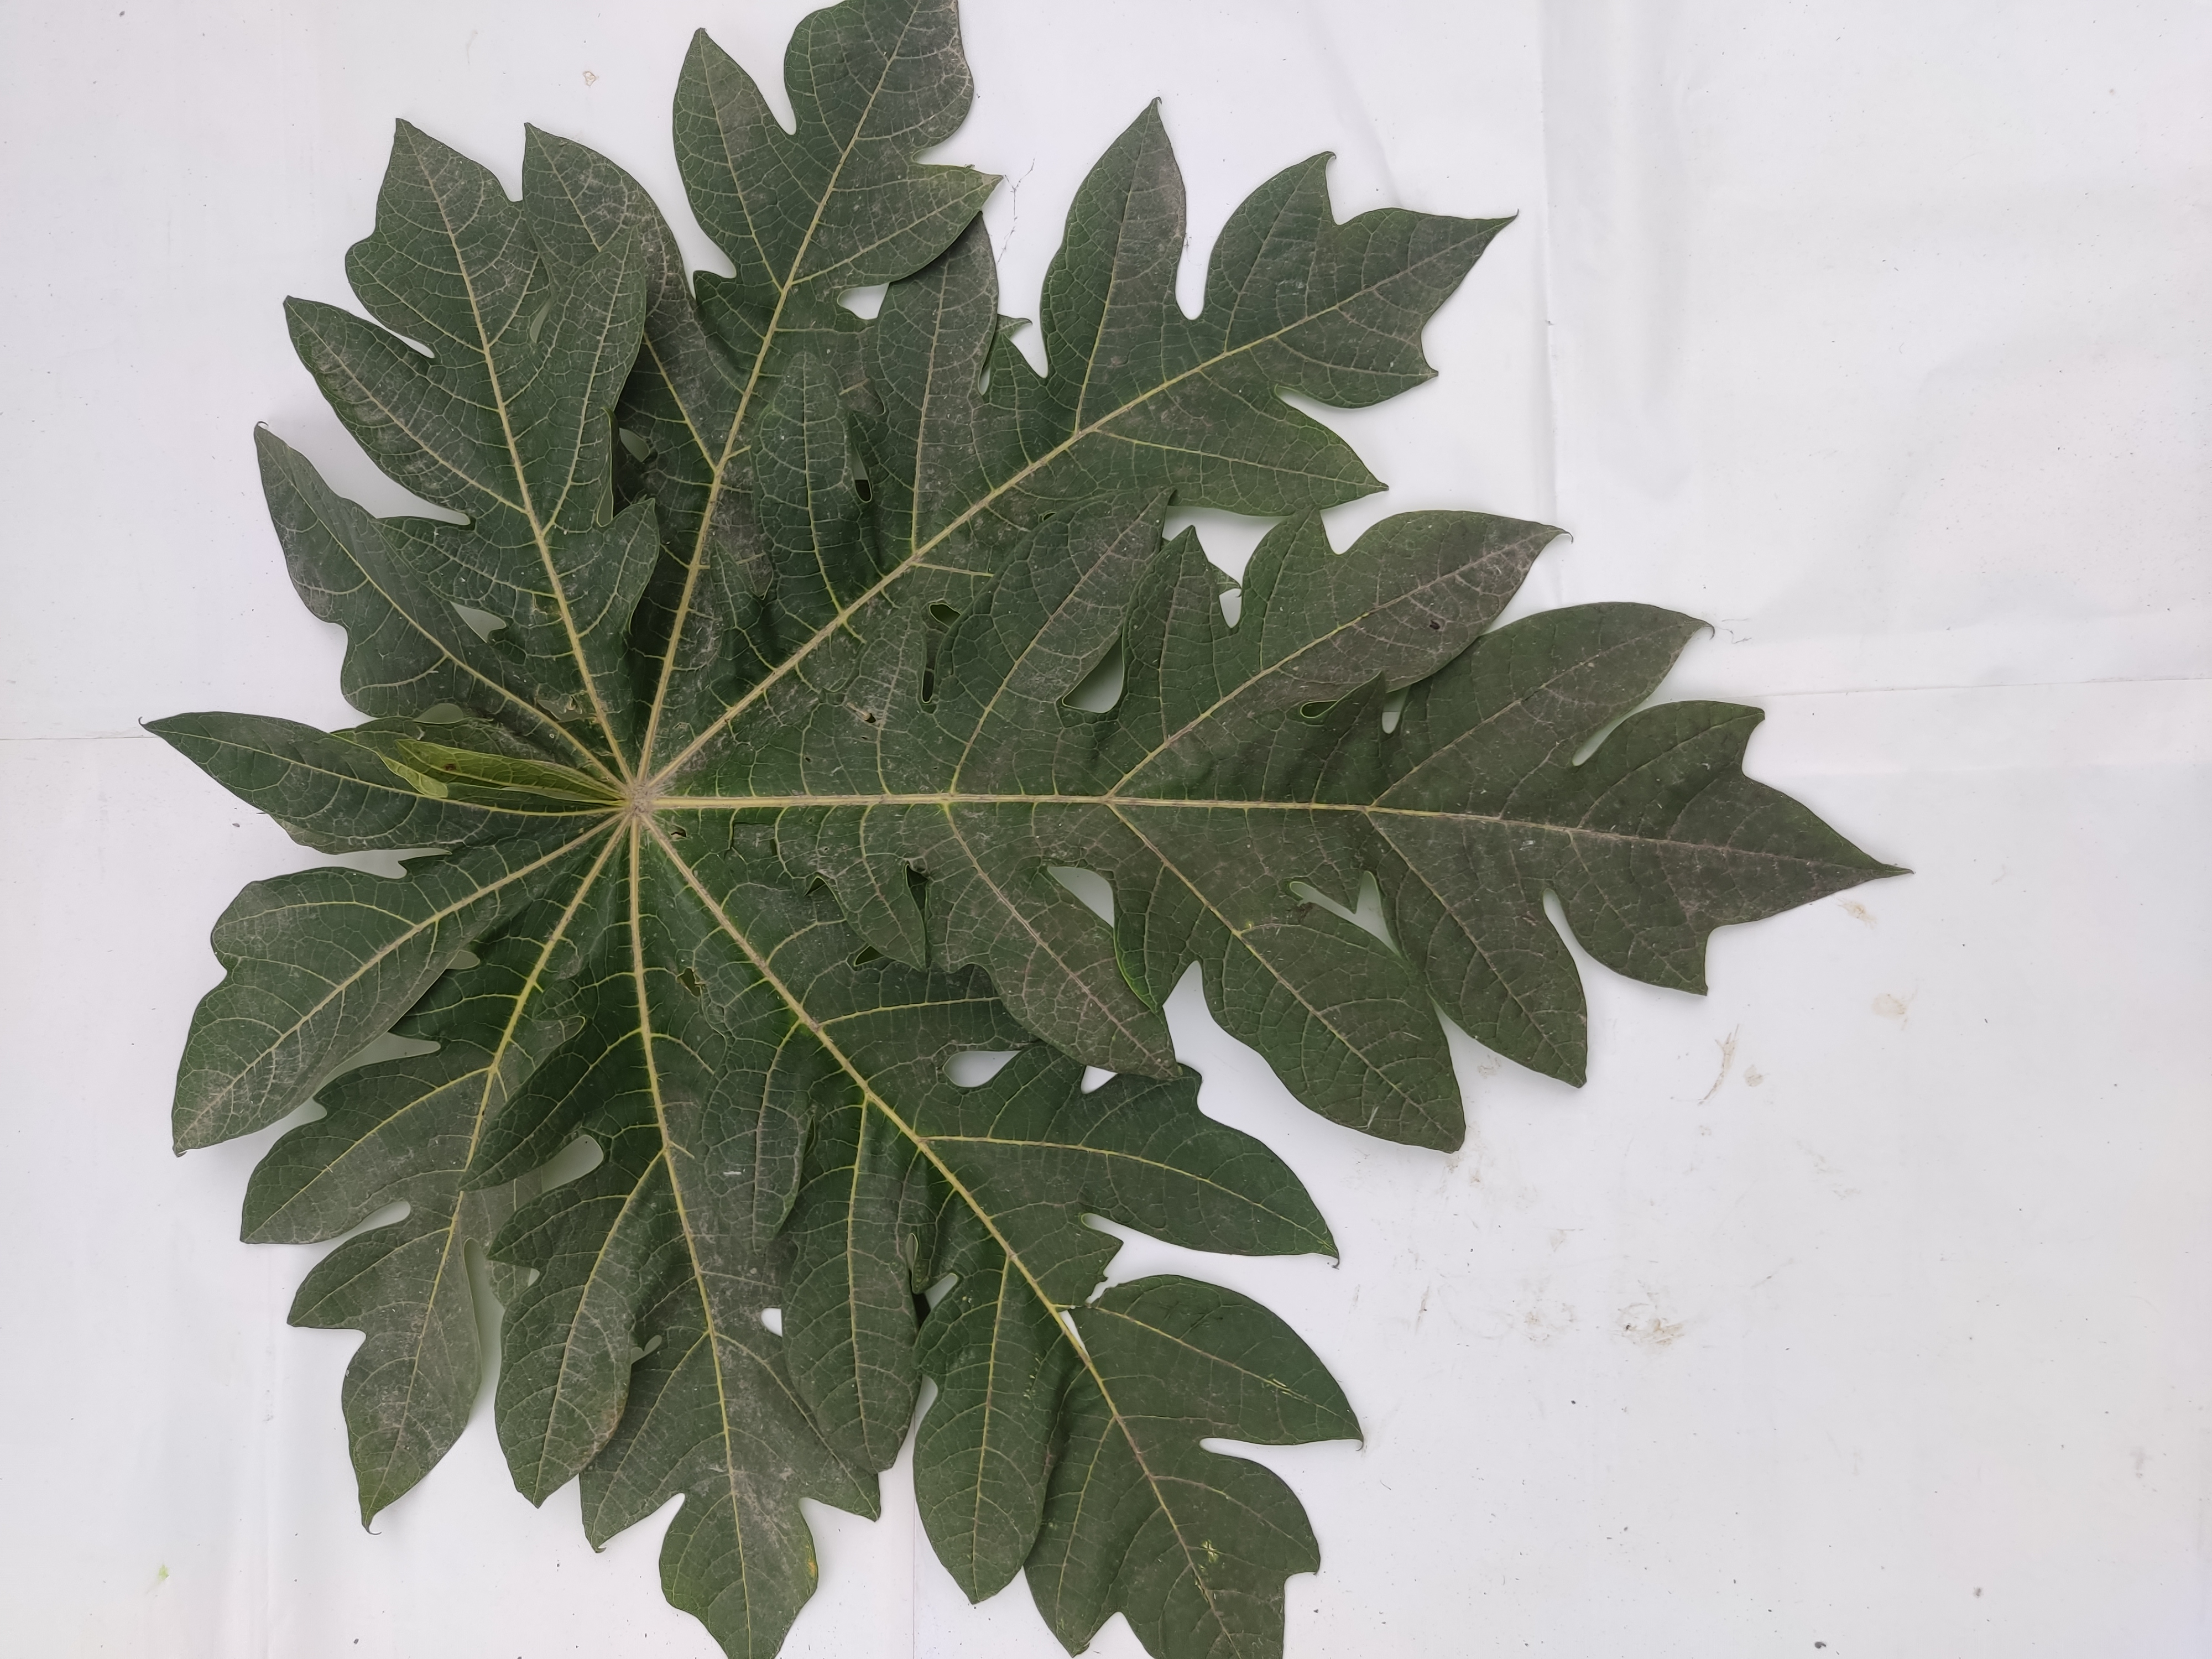
Label: Healthy Leaf